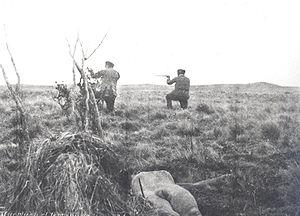
La Patagonie, également appelée « Le Grand Sud », désigne une région géographique appartenant au cône Sud située dans la partie méridionale de l'Amérique du Sud et partagée entre une partie chilienne à l'ouest et une partie argentine à l'est. La Patagonie comprend donc principalement le sud de l’Argentine et le sud du Chili, pour une superficie d'environ 800 000 kilomètres carrés. Ces deux régions, séparées par la cordillère des Andes, abritent des paysages contrastés de montagnes, de glaciers, de pampa, de forêts subpolaires, de littoraux, d'îles et d'archipels. Elles sont habitées depuis plus de dix mille ans par les Sud-Amérindiens, tels les Mapuches, et ont été décrites pour la première fois par l'Italien Antonio Pigafetta dans son récit, publié en 1525, de la première circumnavigation, une expédition entreprise par le navigateur portugais Fernand de Magellan et achevée, après la mort de celui-ci, par l'espagnol Juan Sebastián Elcano. Après une colonisation lente et difficile, une partie de la population autochtone aujourd'hui est métissée qu'on peut qualifier de « sudaméricano-européenne ».